Bruce Springsteen

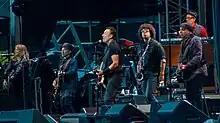
Springsteen and the E Street Band performing at Wembley Stadium in June 2016

At year's end, the Wrecking Ball Tour was named "Top Draw" by the "Billboard" Touring Awards for having the highest attendance of any tour that year. Financially, the tour grossed second to the one by Roger Waters. Springsteen finished second only to Madonna as the top money maker of 2012, with $33.44 million. The "Wrecking Ball" album, along with the single "We Take Care of Our Own", was nominated for three Grammy Awards, including Best Rock Performance and Best Rock Song for "We Take Care of Our Own" and Best Rock Album. "Rolling Stone" named "Wrecking Ball" the number one album of 2012 on their Top 50 list.